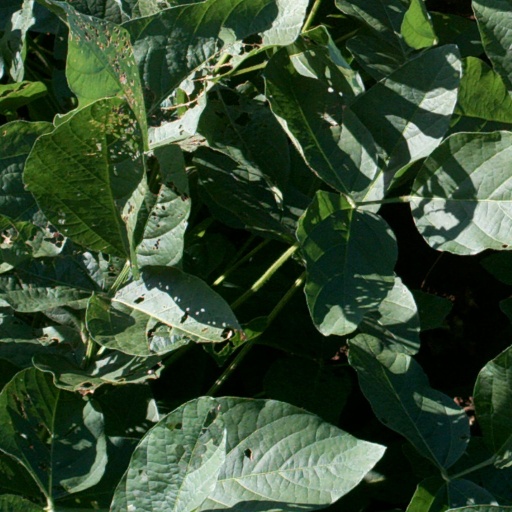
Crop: soybean